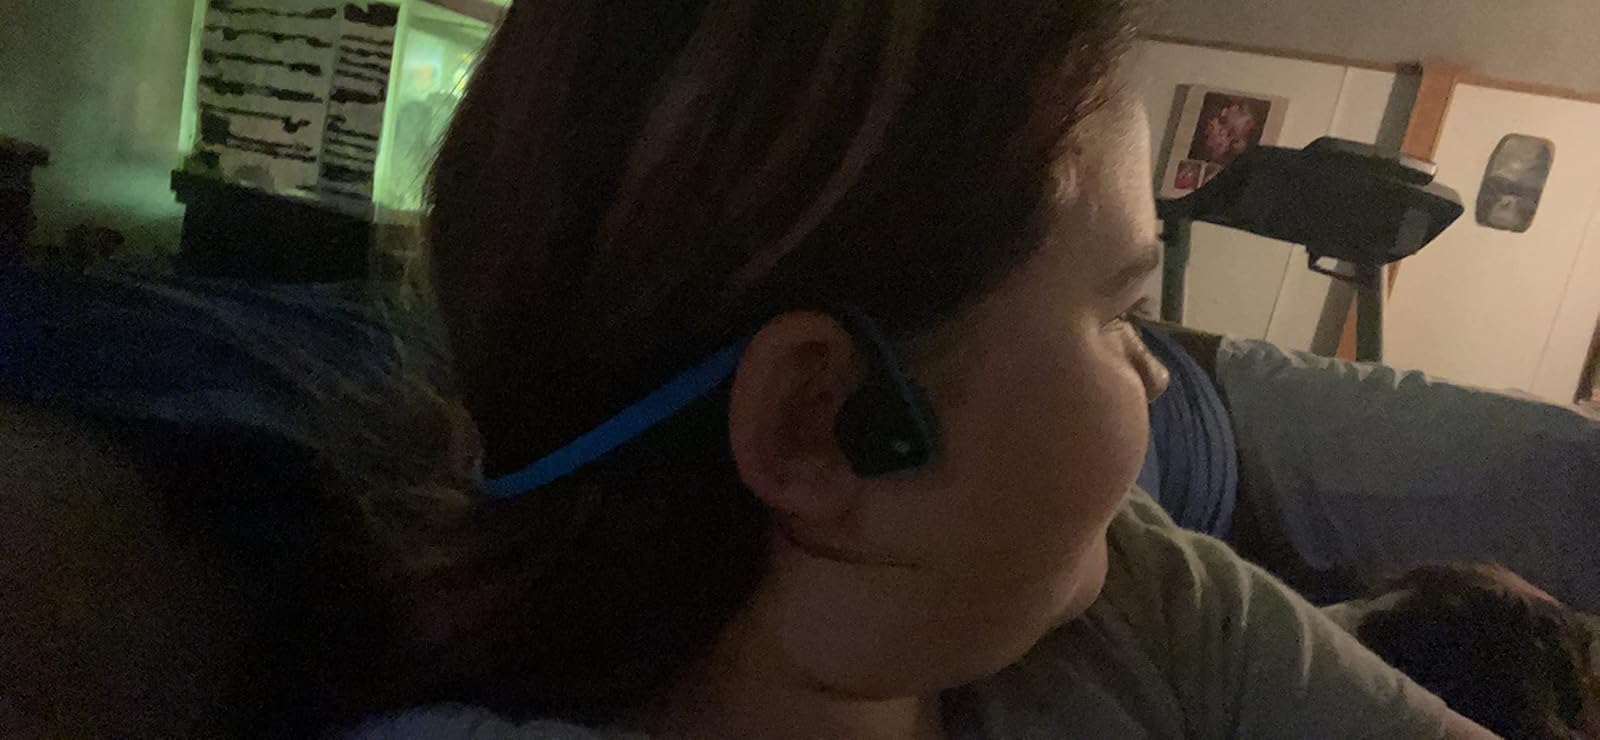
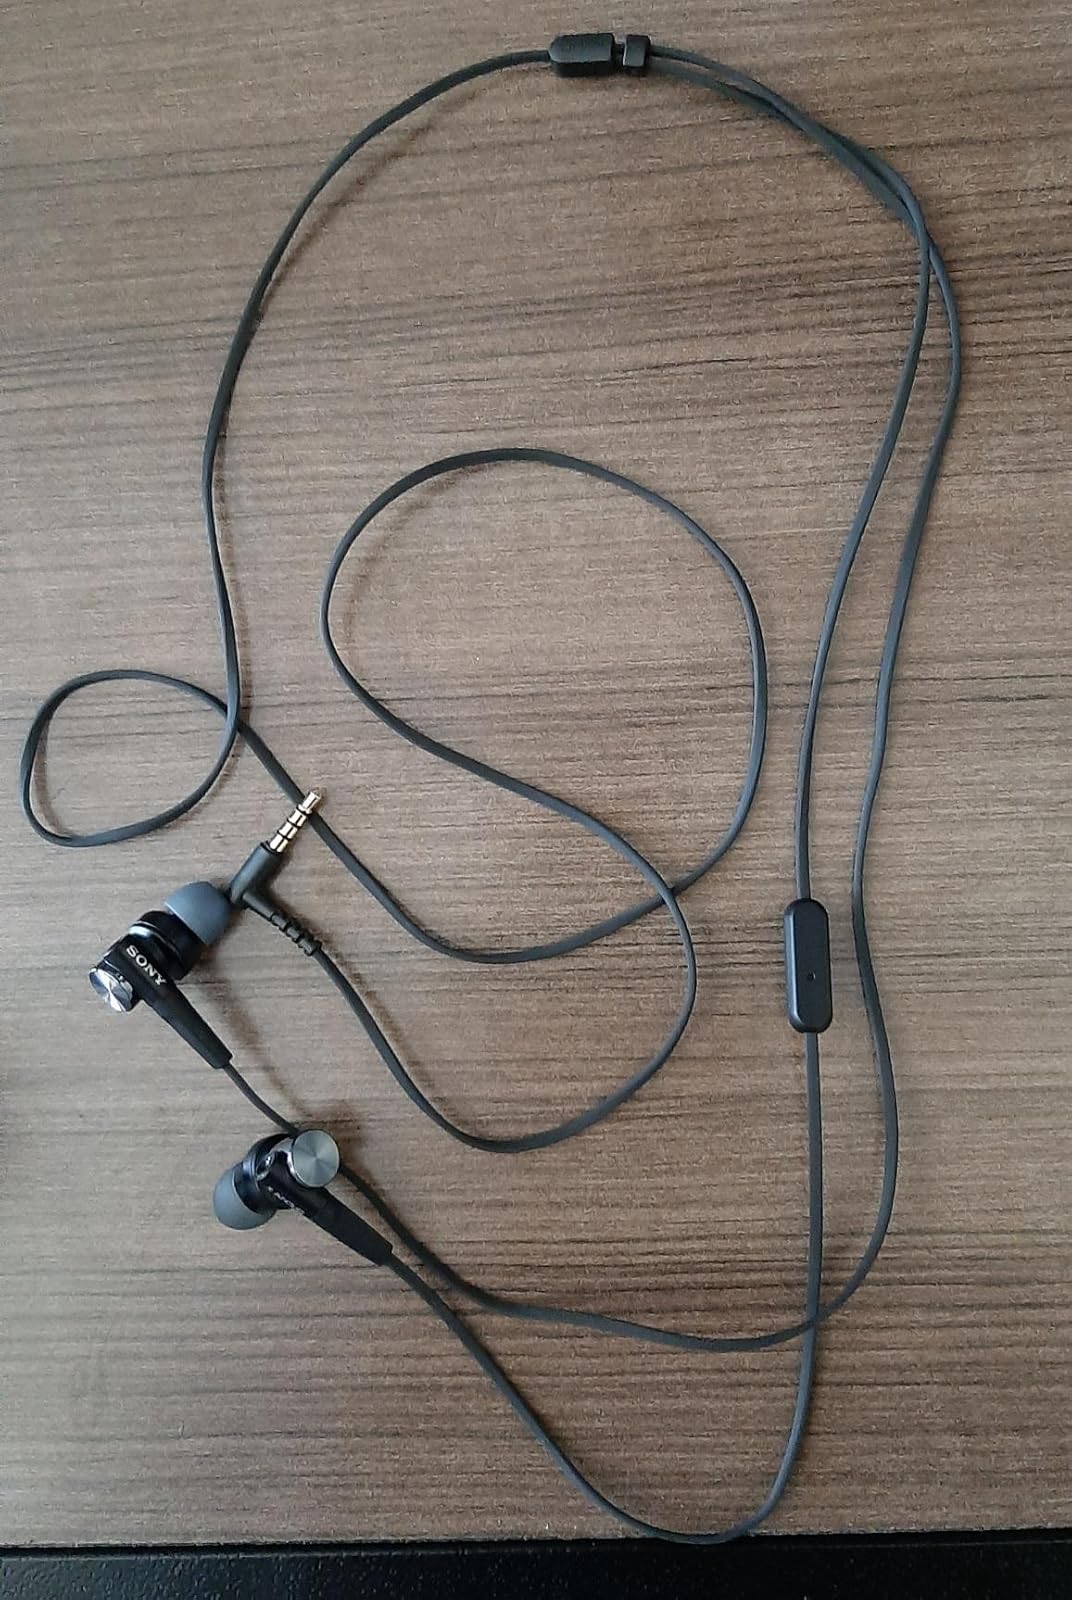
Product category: headphones
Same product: no